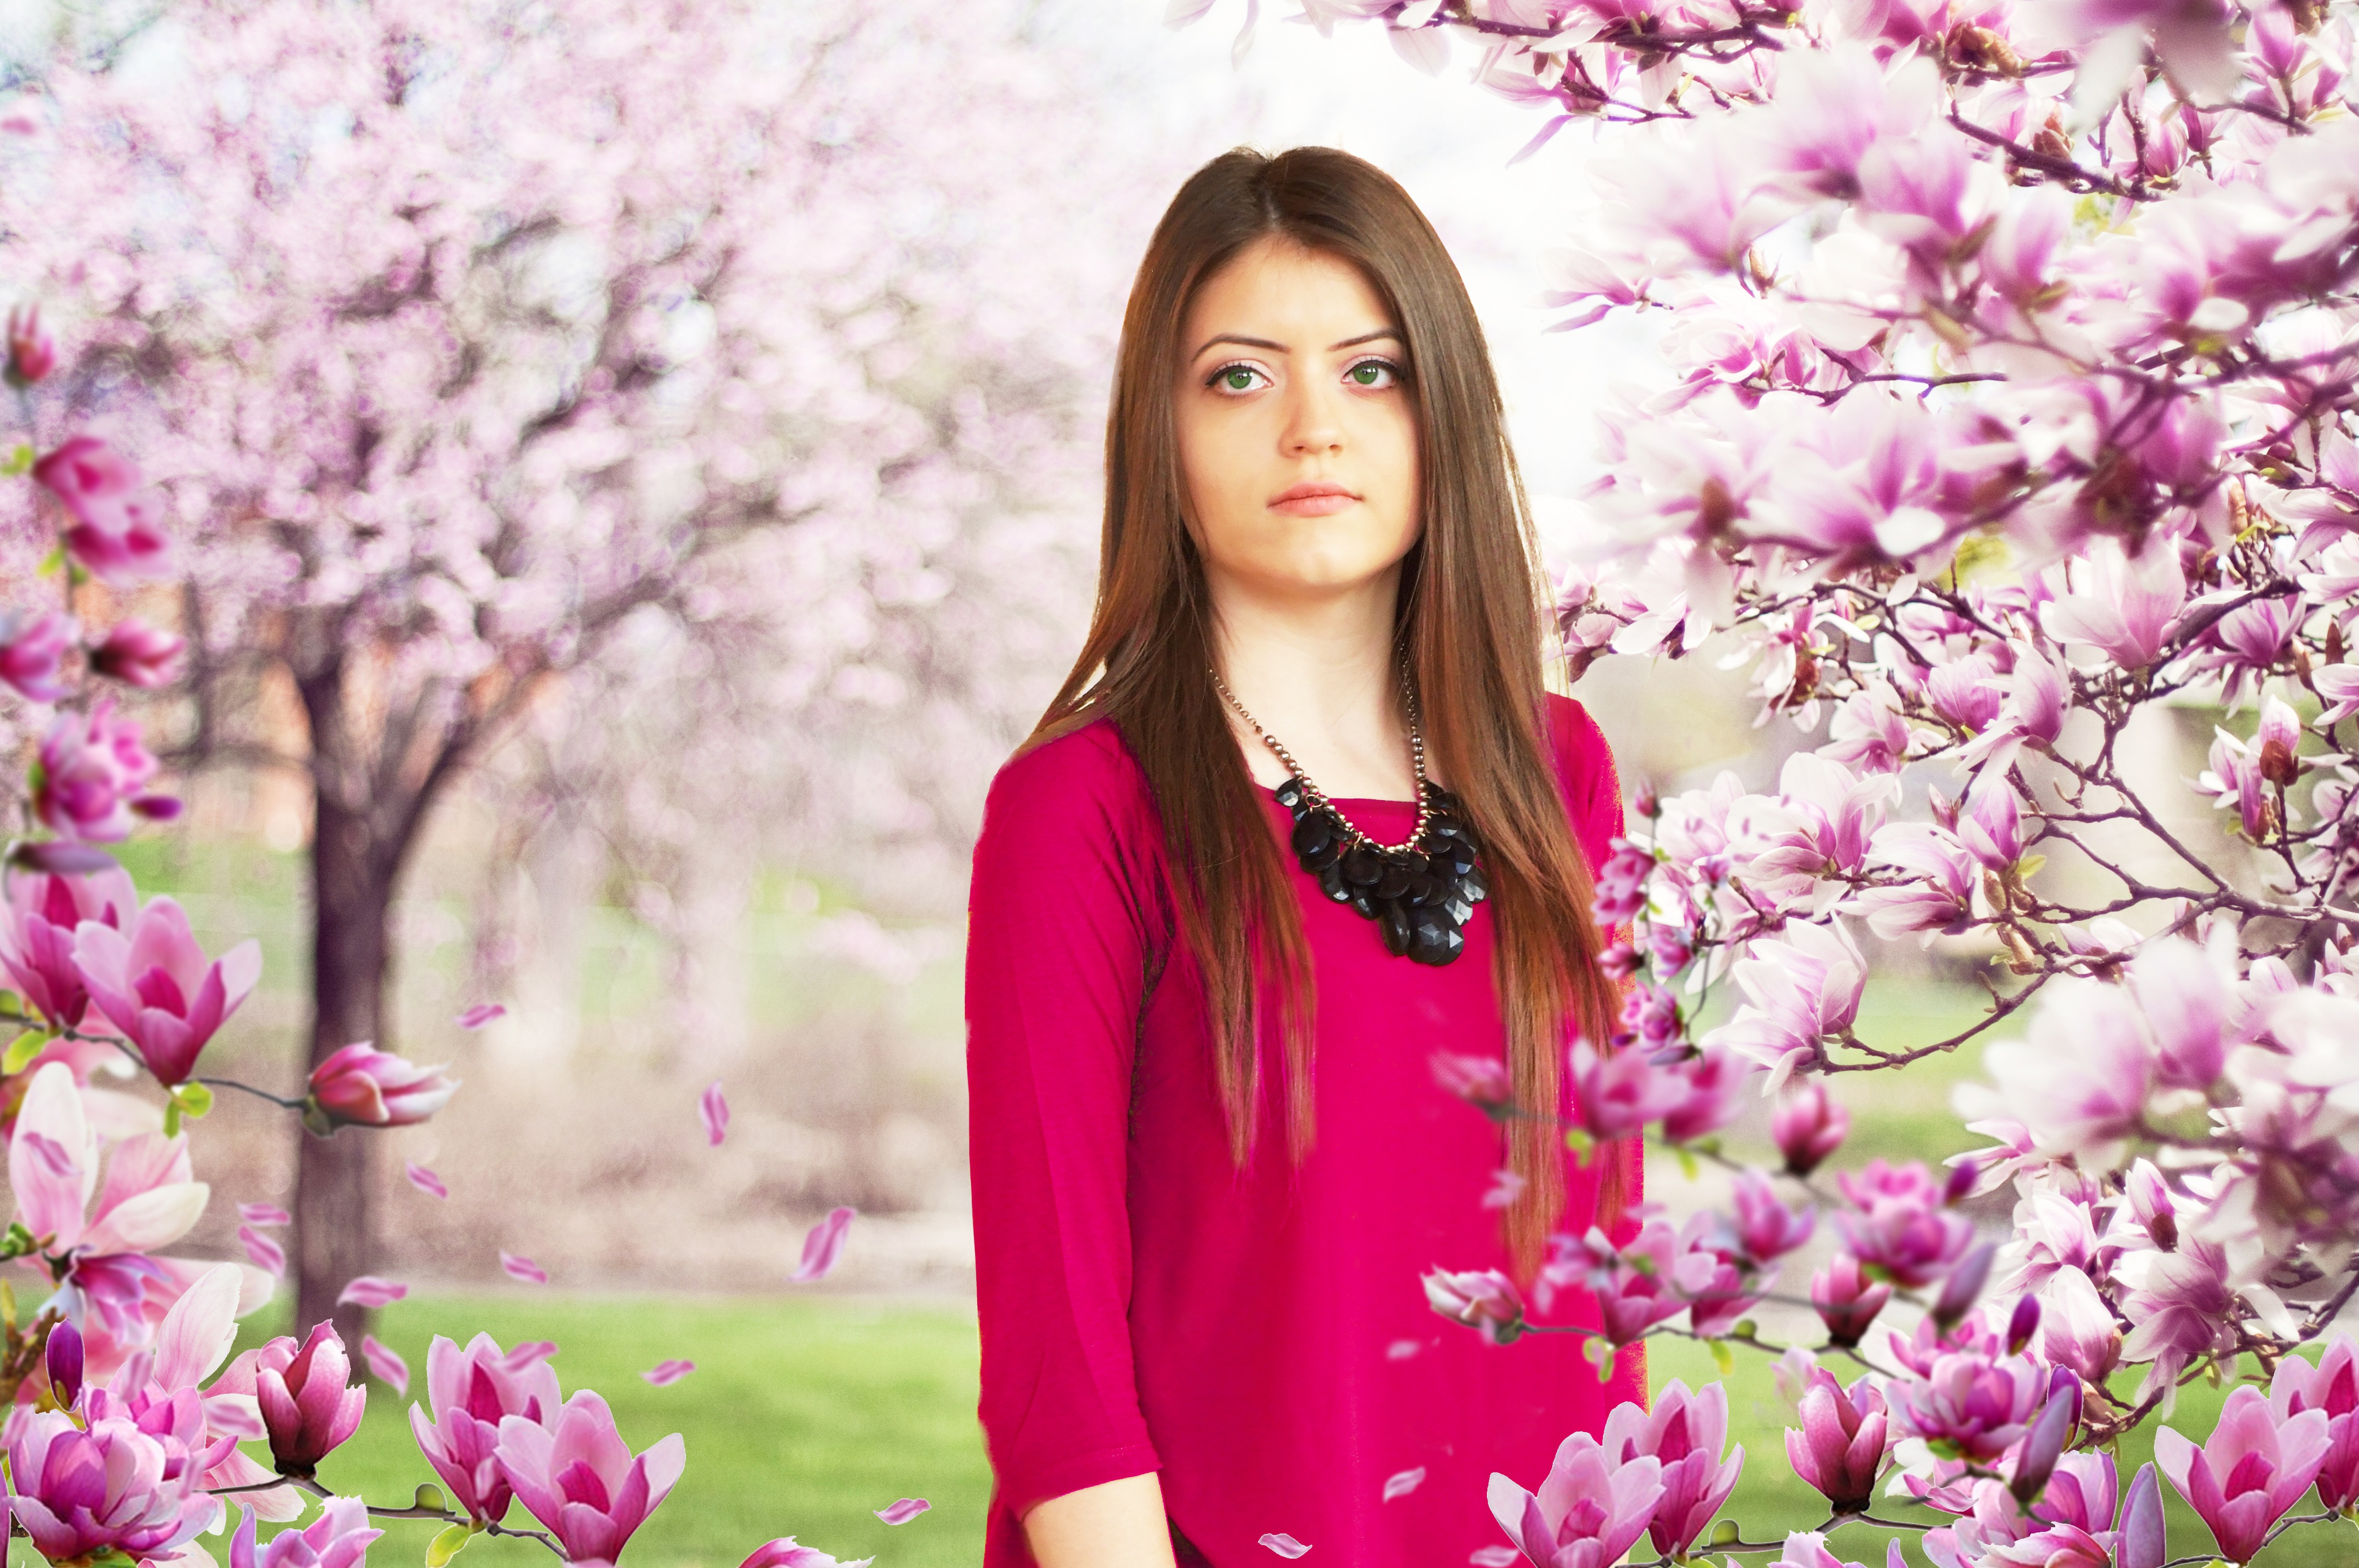
nature, blossom, plant, girl, flower, petal, spring, pink, season, cherry blossom, beauty, beautiful, magenta, floristry, photo shoot, flowering plant, land plant